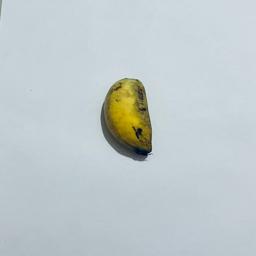
Ripeness: Semi-ripe